Germain Derycke

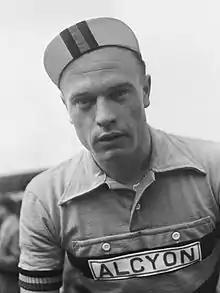
Derycke in 1954

Germain Derycke (2 November 1929, in Bellegem – 13 January 1978, in Kortrijk) was a Belgian road bicycle racer. Derycke was a classics specialist. In his second year as a professional he came second in Liège–Bastogne–Liège. In 1953 he won Paris–Roubaix. He twice stood on the podium at the world road race championship, second to Fausto Coppi in 1953 and third in 1955 behind Stan Ockers and Jean-Pierre Schmitz.